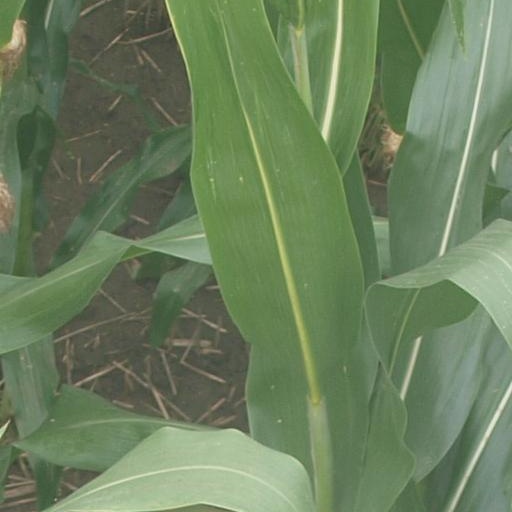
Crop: maize; corn